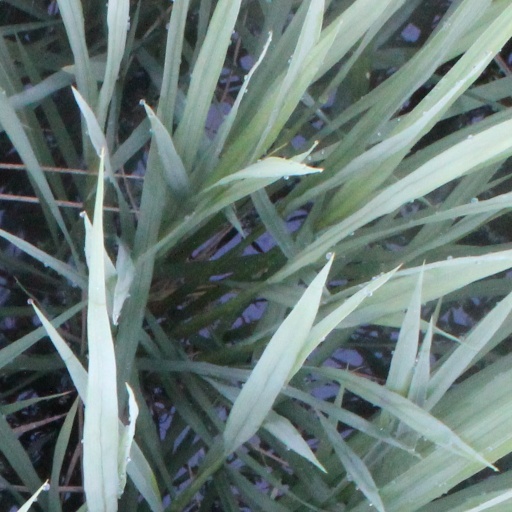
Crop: rice